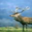
Label: deer